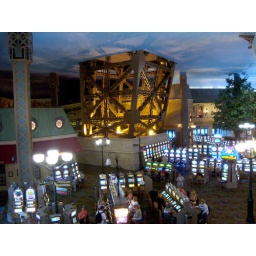
The base of the Eifell Tower came in through the casino ceiling